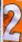
Number: 2